Gladys Leslie

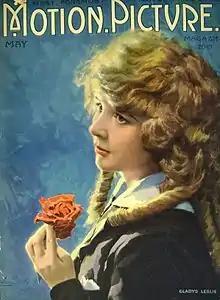
"Motion Picture Magazine", 1919

Leslie's association with Vitagraph ended by 1920 and she continued to make films with a number of different studios. Her first non-Vitagraph picture in 1920 was "A Child for Sale", directed by Ivan Abramson, where she played a starring role. And in 1923, she had the lead female role in "Haldane of the Secret Service" featuring Harry Houdini. Nevertheless, her share of starring roles started to decline, and her last appearance was in 1925. She had always claimed, however, that she would stop making films when her bank account "has mounted high enough."